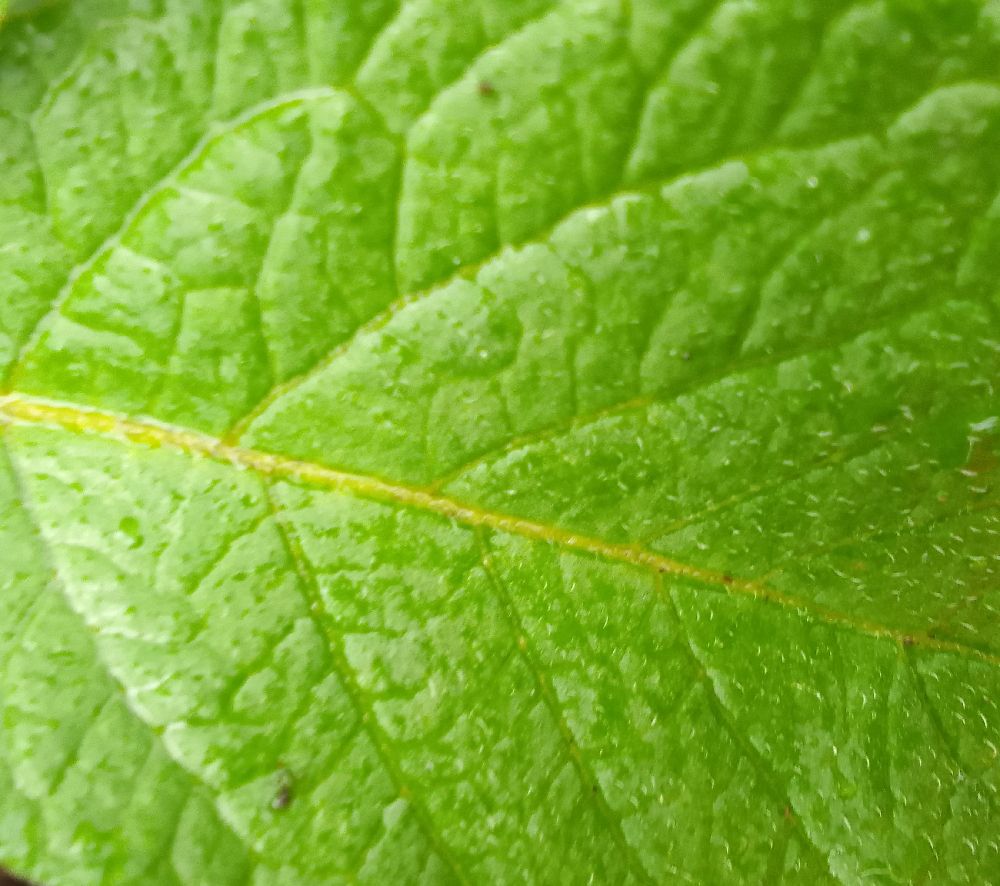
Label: Healthy